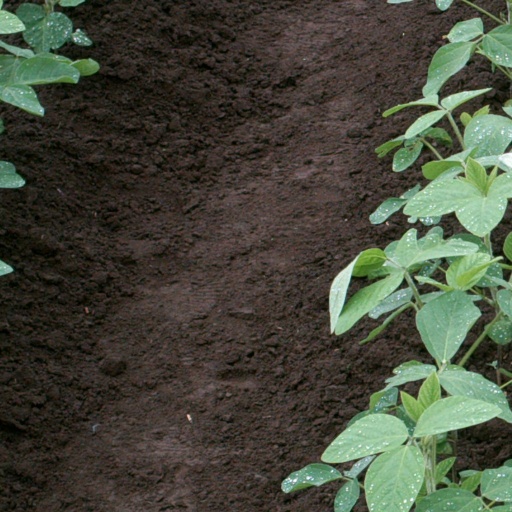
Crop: soybean